African archaeology

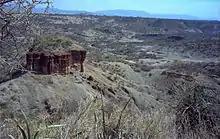
Olduvai Gorge, where some of the earliest hominins are believed to have evolved.

Africa has the longest record of human habitation in the world. The first hominins emerged 6–7 million years ago, and among the earliest anatomically modern human skulls found so far were discovered at Omo Kibish,Jebel Irhoud, and Florisbad.